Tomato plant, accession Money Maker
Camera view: vertical (180 deg); turntable rotation: 30 degrees
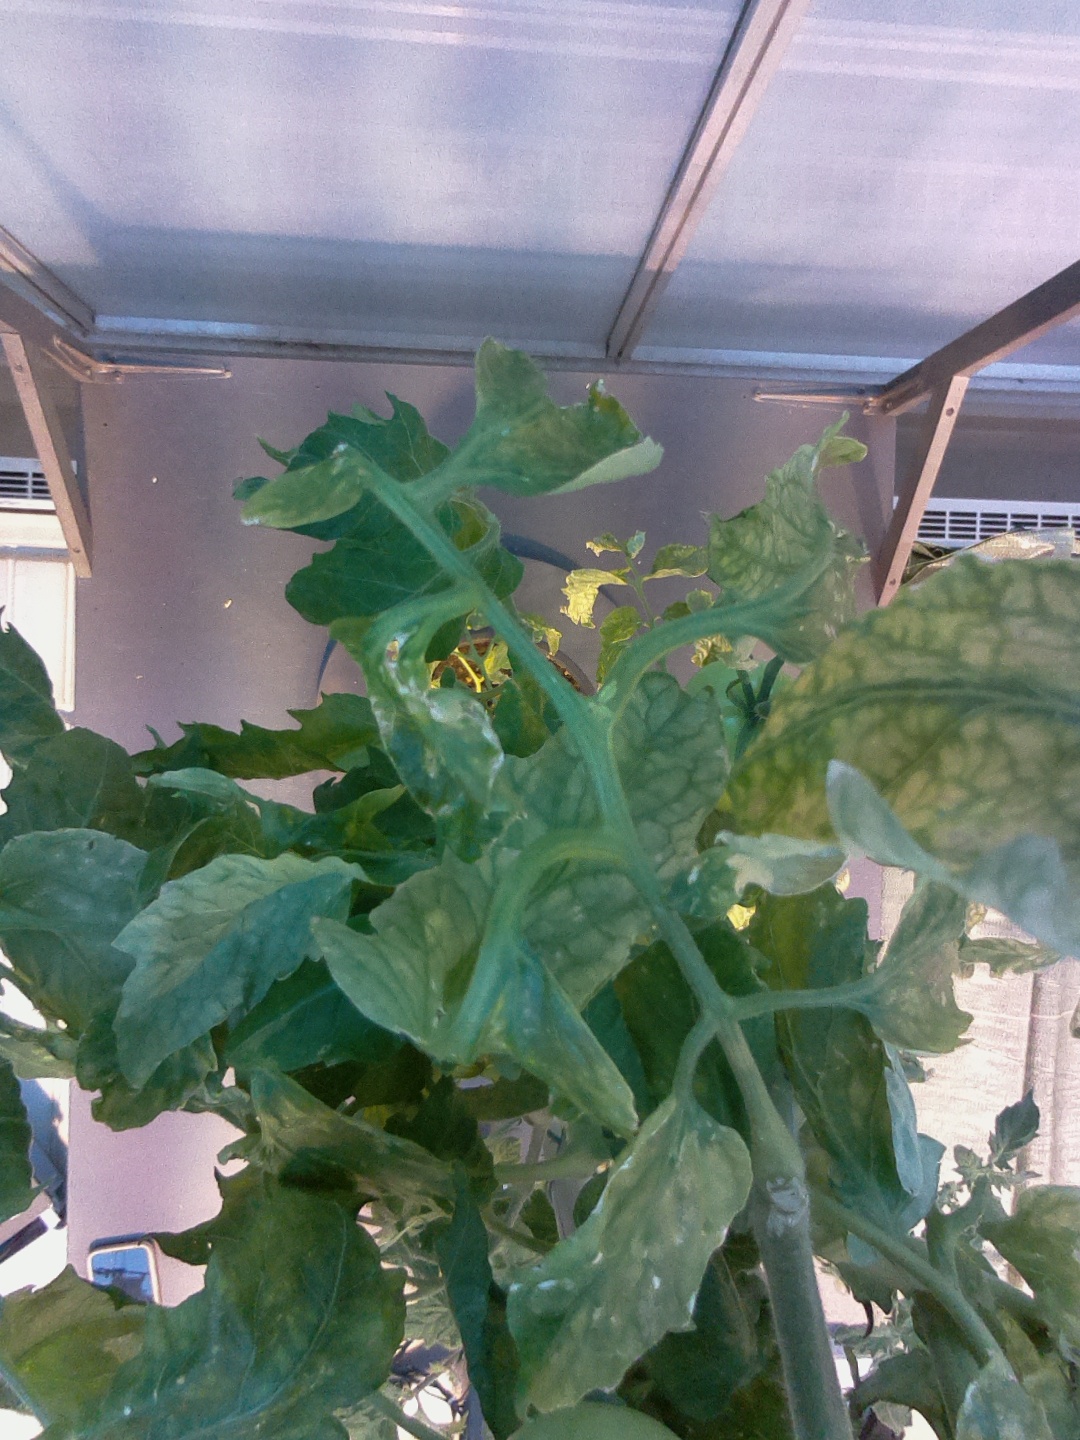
BBCH growth stage 79: 90% -100% of final fruit size